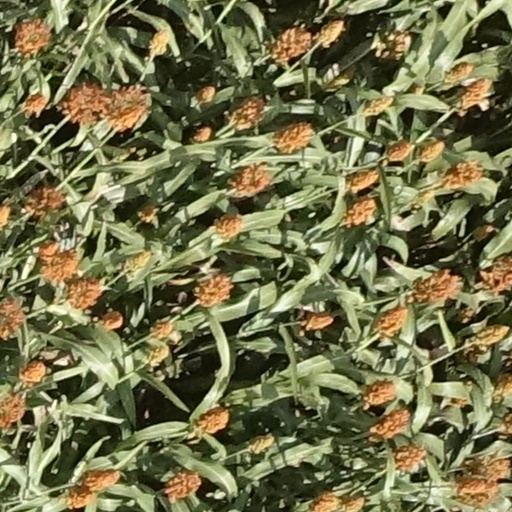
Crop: sorghum